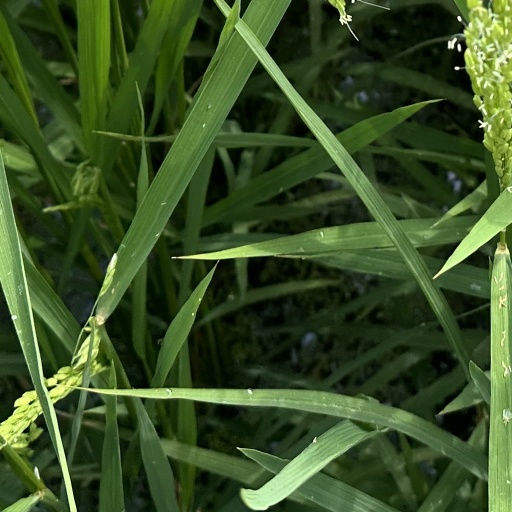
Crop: rice